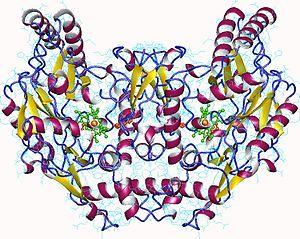
L’oxyde nitrique synthase est une oxydoréductase qui catalyse les réactions suivantes :